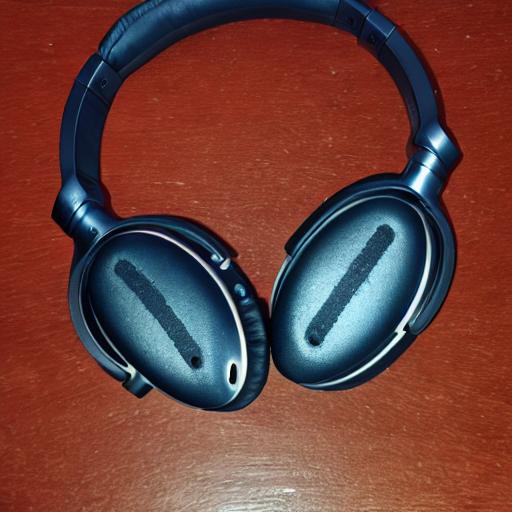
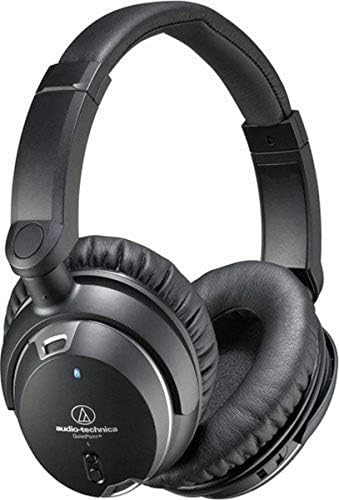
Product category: headphones
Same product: no